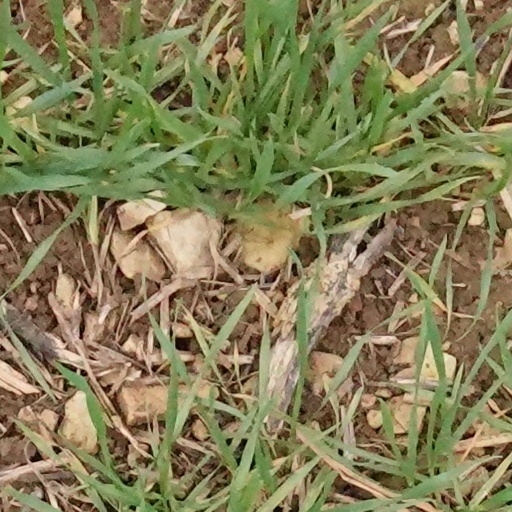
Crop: wheat